Newport (Vietnam)

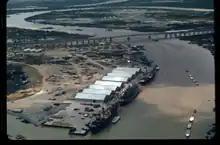
Newport in July 1967

RMK-BRJ then began work on the deep-water berths and port buildings. When completed, the complex, consisting of a wharf, four deep-draft berths, and two transit sheds, each containing four interconnected buildings, by , totaled 290,000 square feet. In late January 1967, the first berth was declared open and commemorated in a ribbon-cutting ceremony as the first ship came alongside. The second berth was completed in March, and all four were finished in July. Construction of a power plant and a maintenance shop proceeded concurrently with the pier work. At the peak of the project, RMK-BRJ employed some 1,800 Vietnamese workers and 210 Americans and third-country nationals. The work schedule consisted of two 10-hour shifts per day, seven days a week. Newport could now accommodate simultaneously four oceangoing vessels, four shallow-draft landing craft and seven barges. The total construction cost was in excess of US$50m.